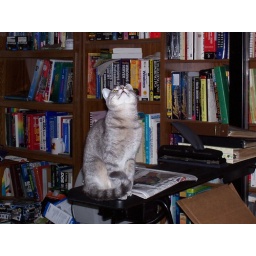
There was a moth flying around the overhead light. All 3 cats were mesmerized, but Taz stared the longest.